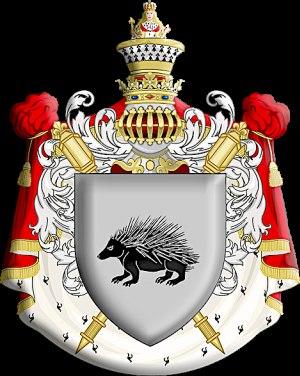
René-Nicolas-Charles-Augustin de Maupeou /mo.pu/ marquis de Morangles, de La Mothe-Chandeniers et de Bully, vicomte de Bruyères, est un magistrat et homme d'État français né à Montpellier le 25 février 1714 et mort au Thuit le 29 juillet 1792.